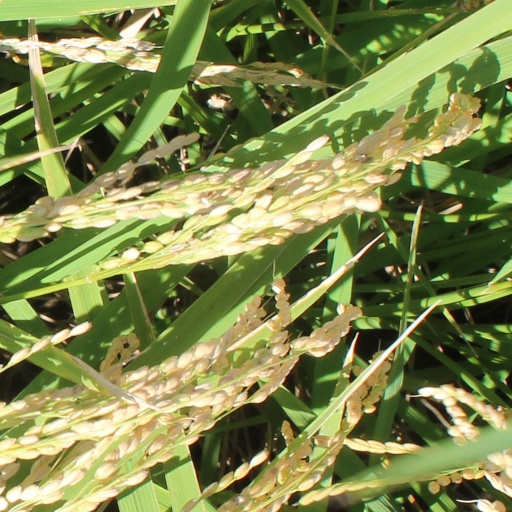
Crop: rice